Francesco De Martini

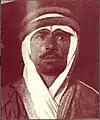
De Martini in 1942 Dahlak

In the first months of 1941, he fought in the East African Campaign in Assab and Dankalia (southern Eritrea), where he was captured when severely ill with malaria by a British patrol, but a week later he managed to escape from the hospital of the Dessié.